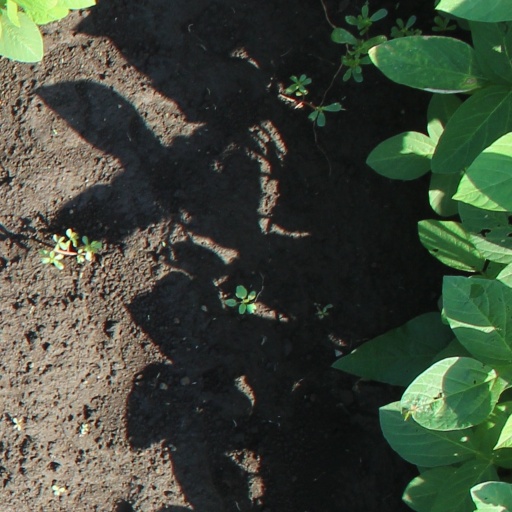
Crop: soybean